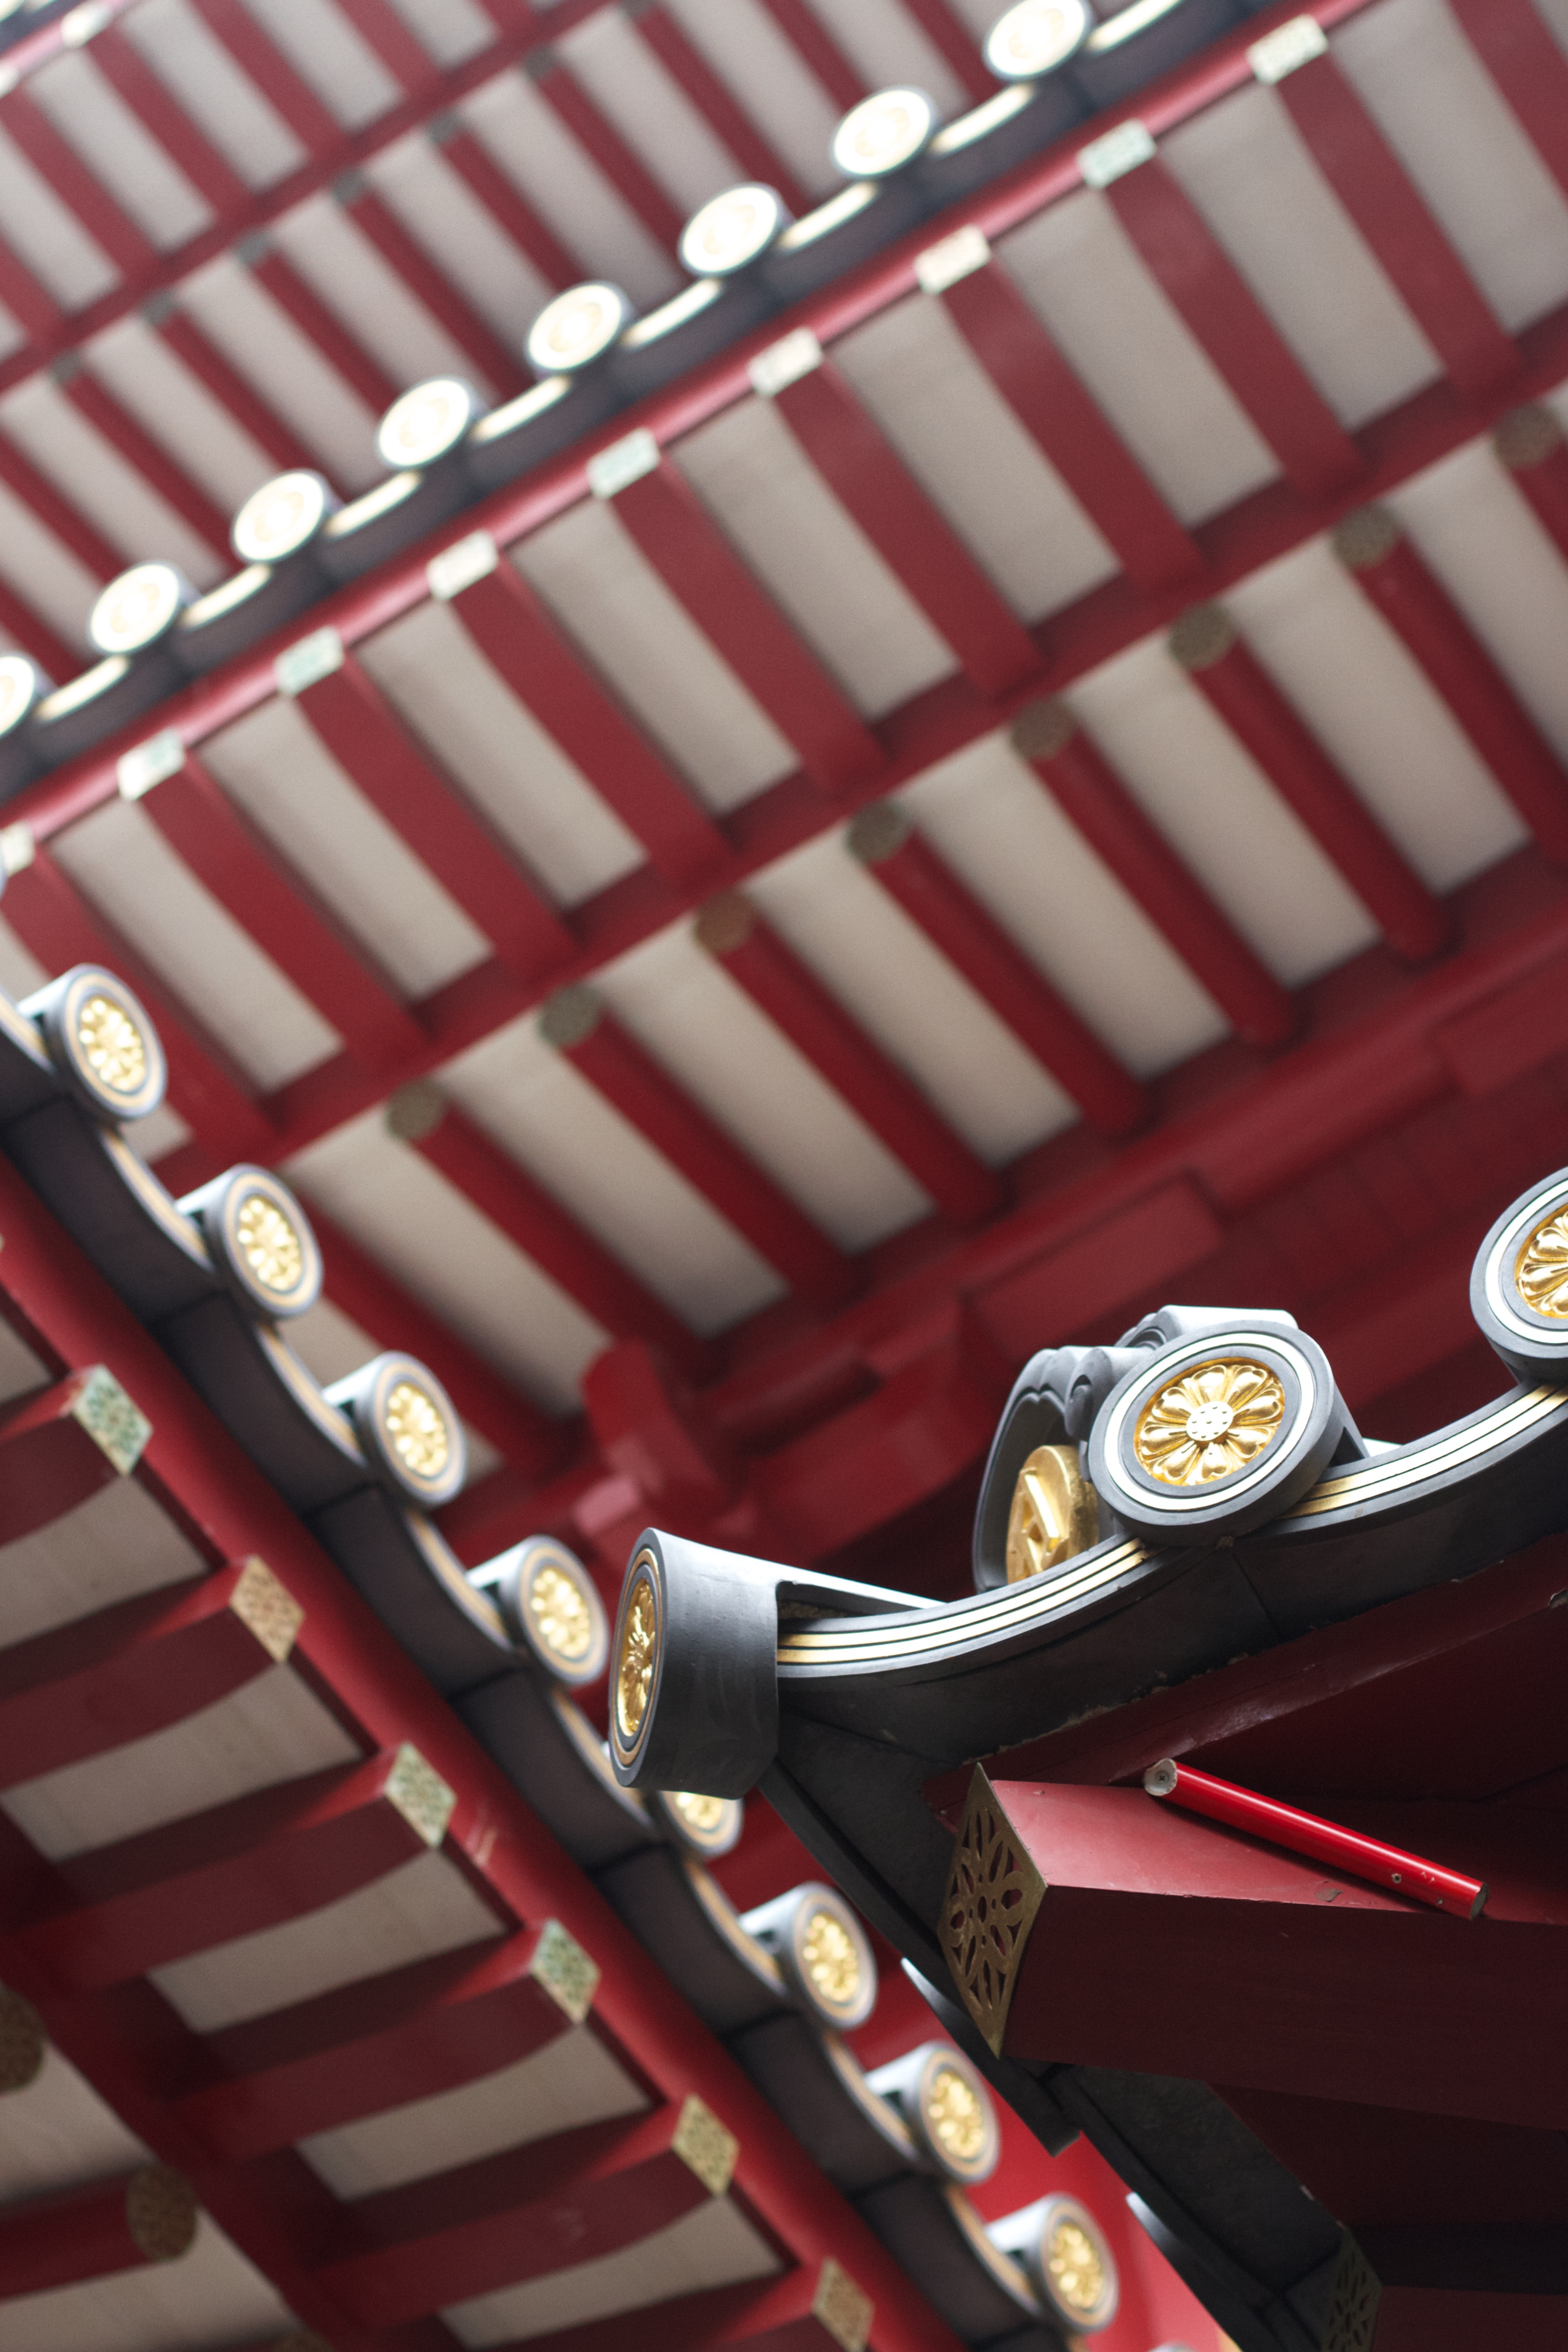
red, color